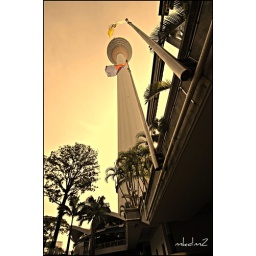
Standing at 421m above the ground - the 4th tallest telecommunications tower in the world is the KL Tower, Kuala Lumpur, Malaysia.